Cecil Leonard Knox

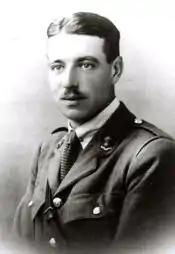

Major Cecil Leonard Knox VC (9 May 1889 − 4 February 1943) was an English recipient of the Victoria Cross, the highest and most prestigious award for gallantry in the face of the enemy that can be awarded to British and Commonwealth forces.